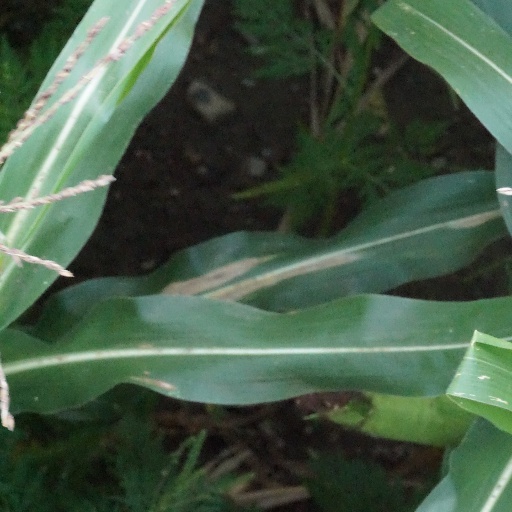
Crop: maize; corn